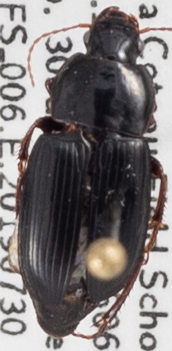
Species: Harpalus opacipennis
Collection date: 2019-07-30
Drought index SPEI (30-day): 1.386
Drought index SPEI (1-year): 1.28
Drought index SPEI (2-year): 0.8